Meliore di Jacopo

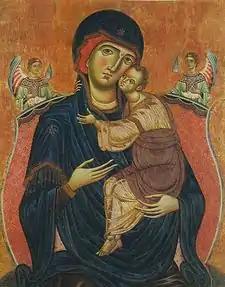
Madonna and Child with Two Angels

Meliore di Jacopo (fl. 1255-1285) was a Medieval Italian painter from Florence.